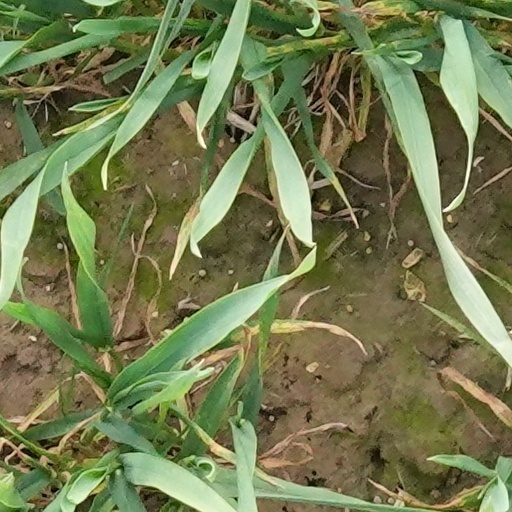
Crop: wheat